Mybi

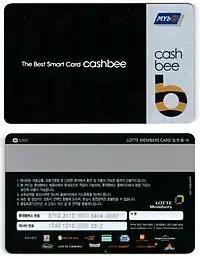

KB Free Pass and KTX Family Card are Mybi-compatible system.